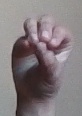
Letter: ha